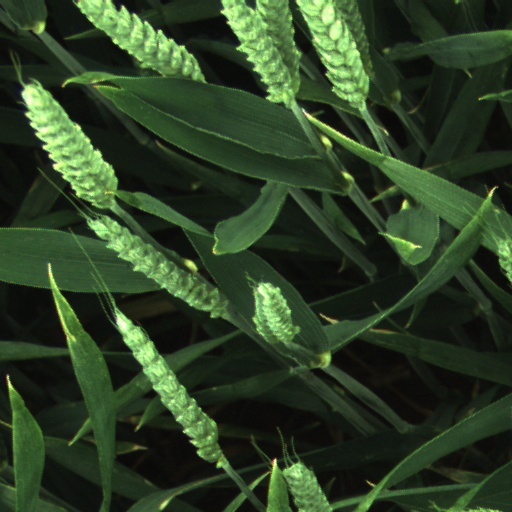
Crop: wheat